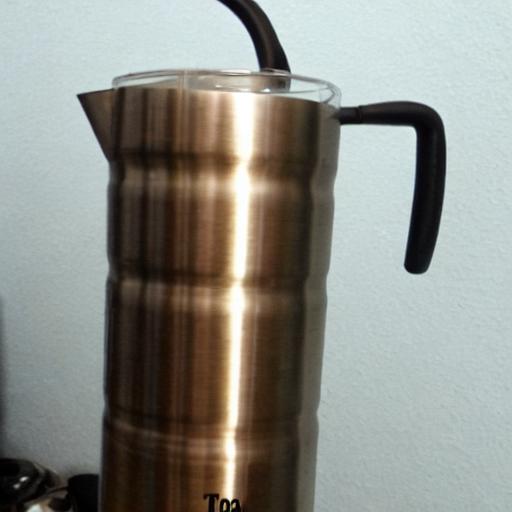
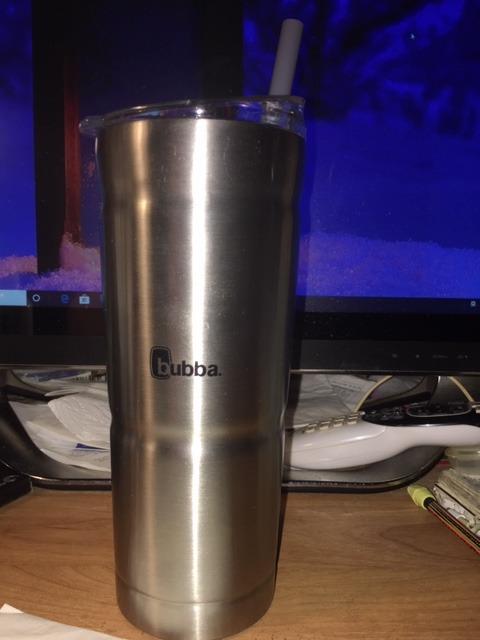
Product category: items_tea
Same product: no